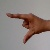
The image shows a hand gesture representing the letter 'Z' in Indian Sign Language.